The Only Mom

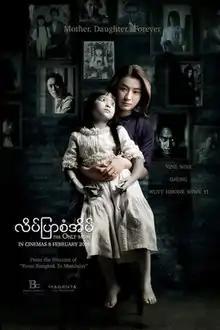
Film poster

The Only Mom is a 2019 Burmese horror film starring Nine Nine, Wutt Hmone Shwe Yi, Daung and Pyae Pyae. The film, produced by Brave Empire Film Production, premiered in Myanmar on February 8, 2019 and became one of the highest-grossing Burmese films of the year. This film is exhibited in Myanmar, Singapore, Thailand, Vietnam, and other countries.